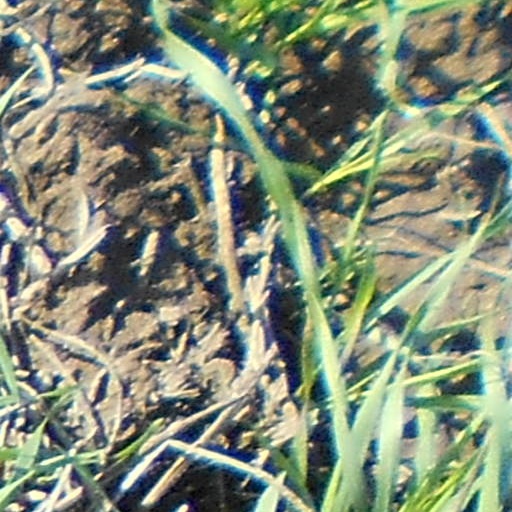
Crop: wheat